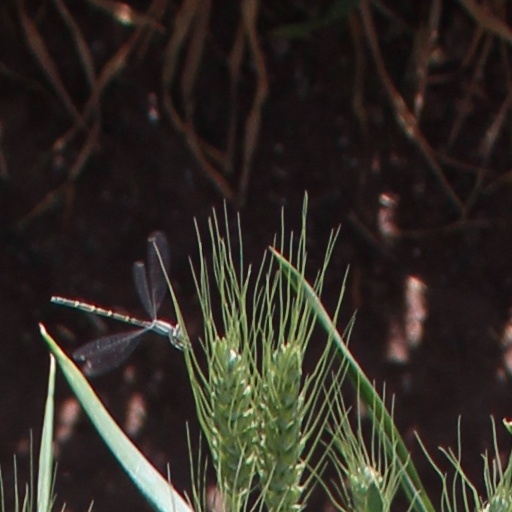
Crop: wheat